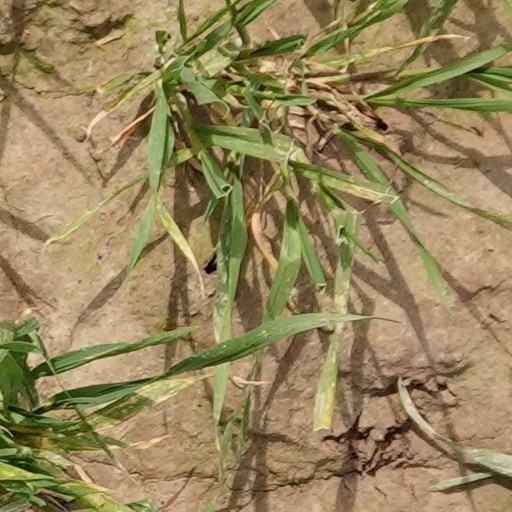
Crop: wheat